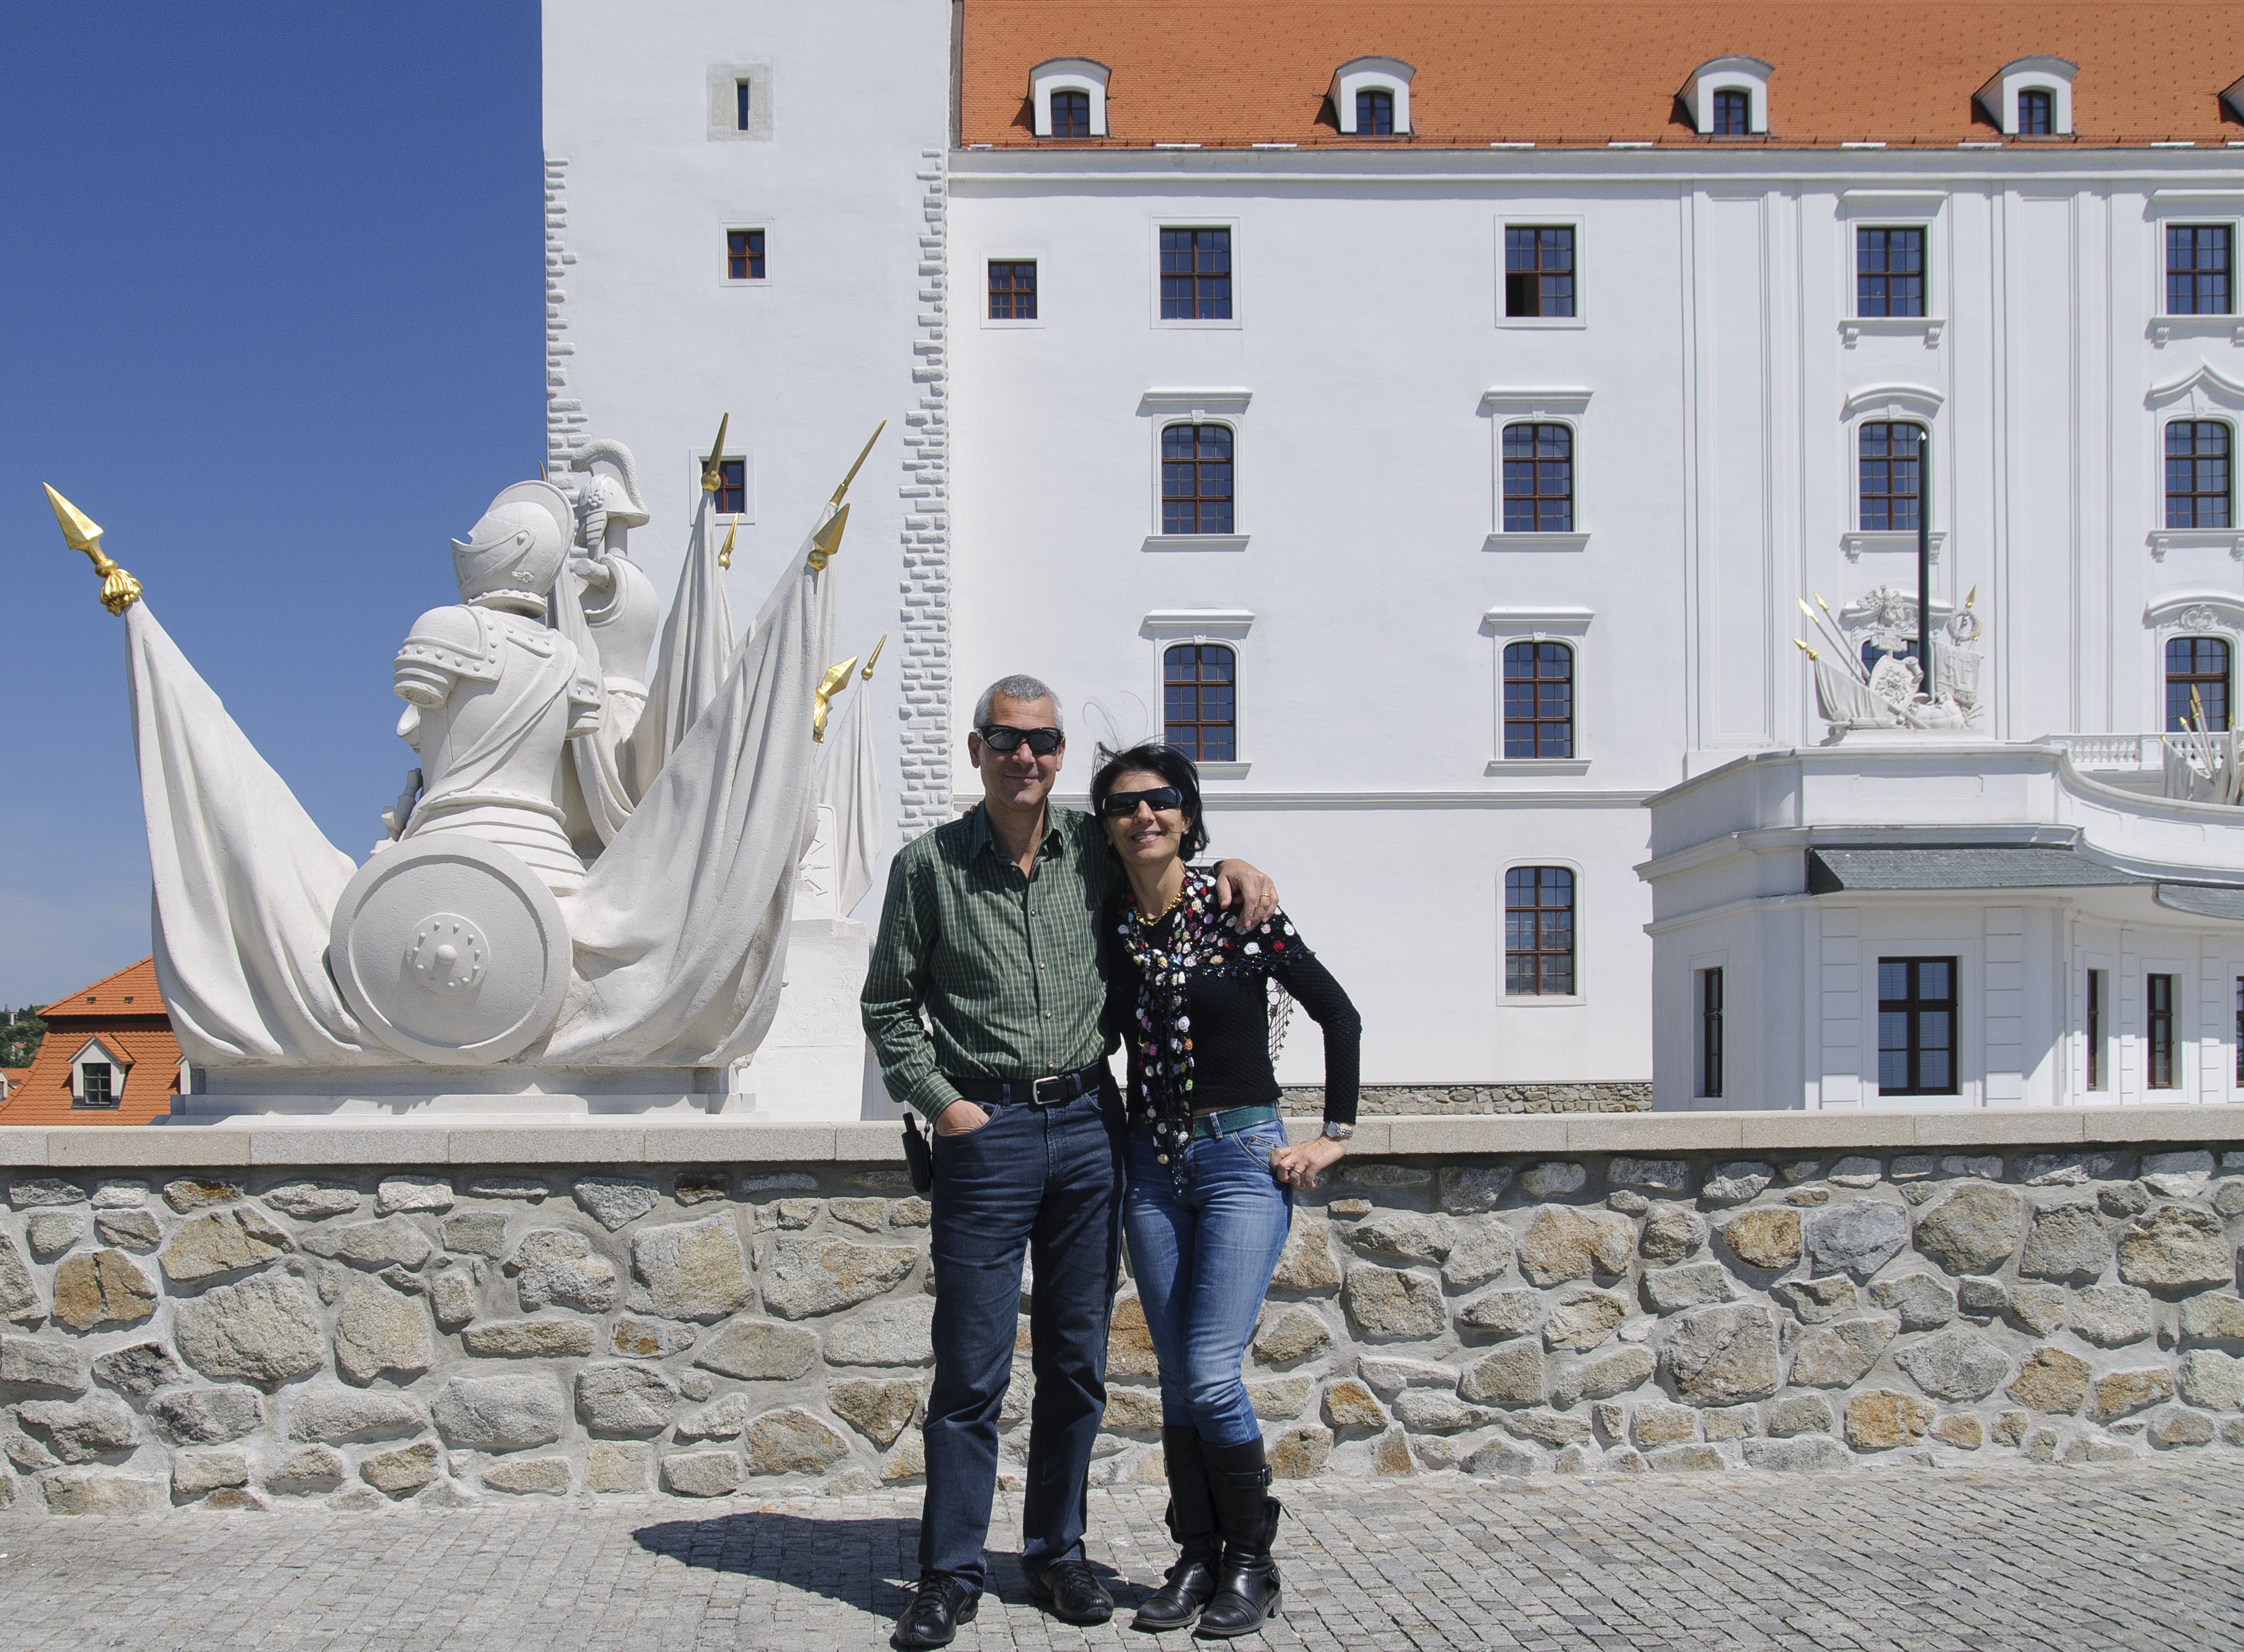
monument, nikon, tourism, d300, bratislava, tours